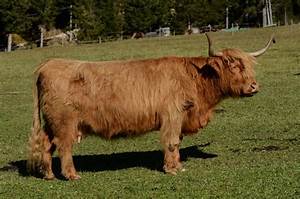
Label: cow